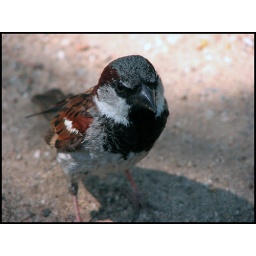
One of the birds my Wife's mother was feeding right underneath a sign that said &amp;quot;Do not feed the birds&amp;quot;.